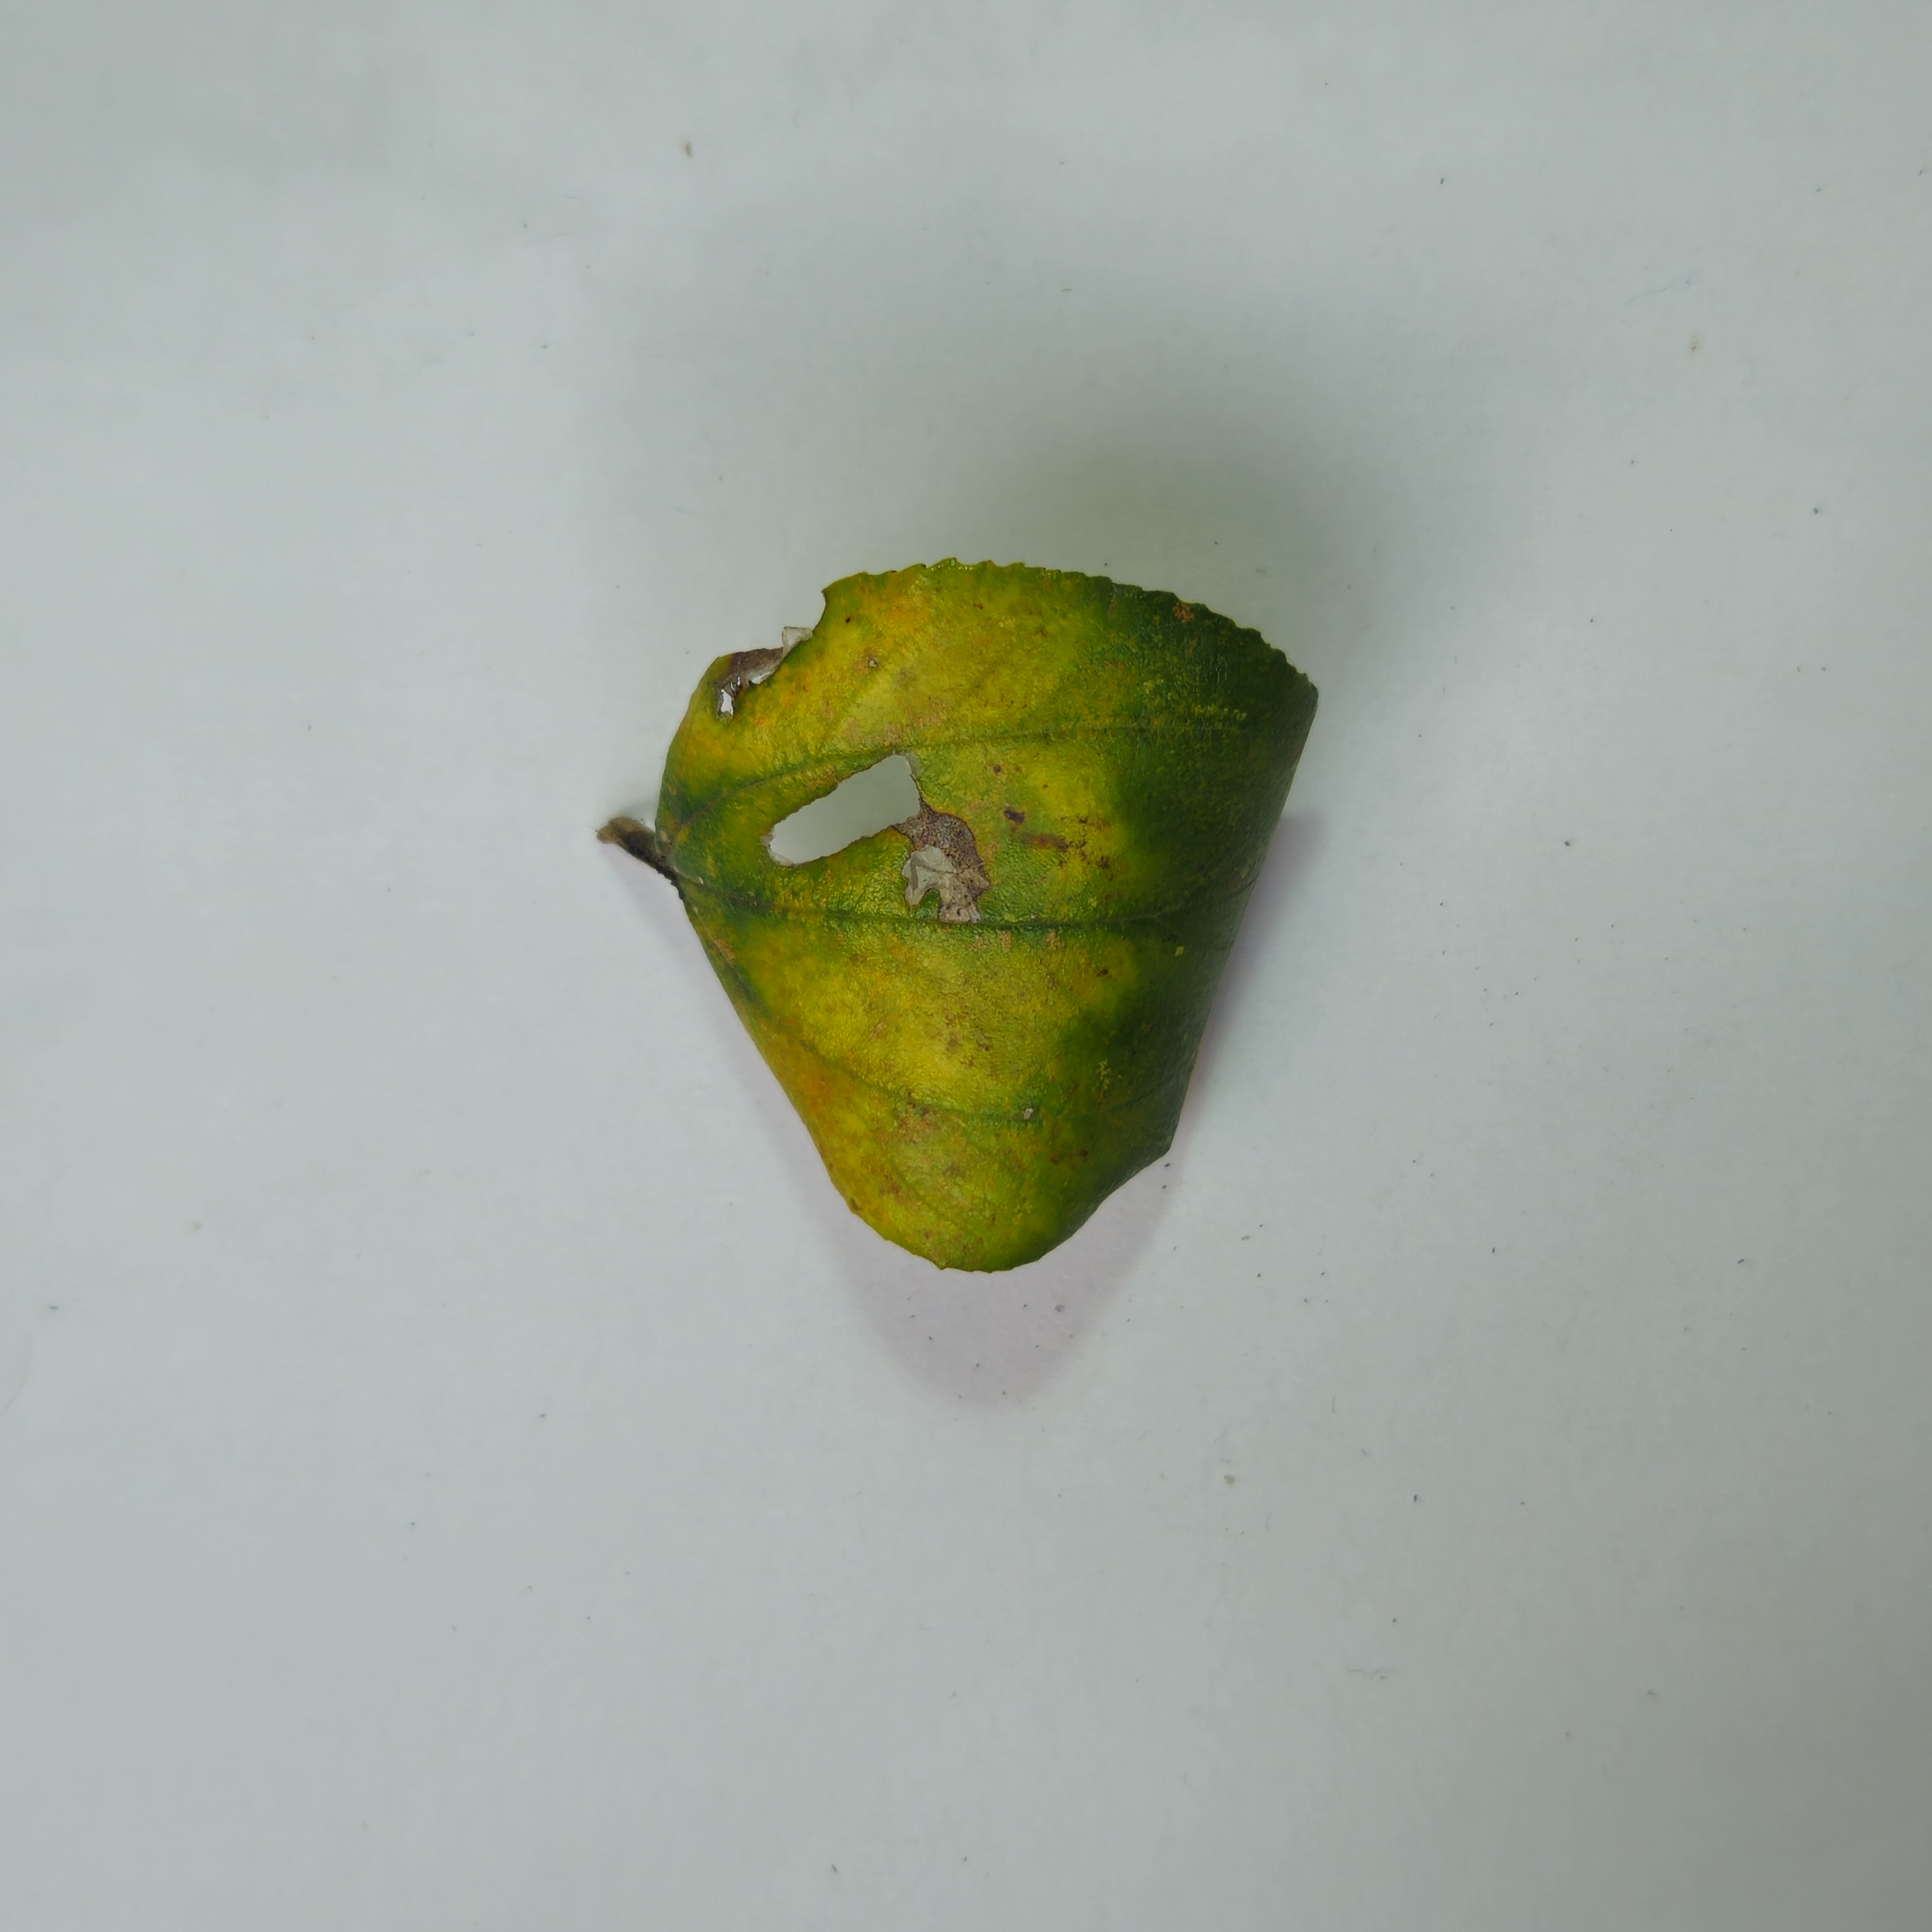
Label: Yellow